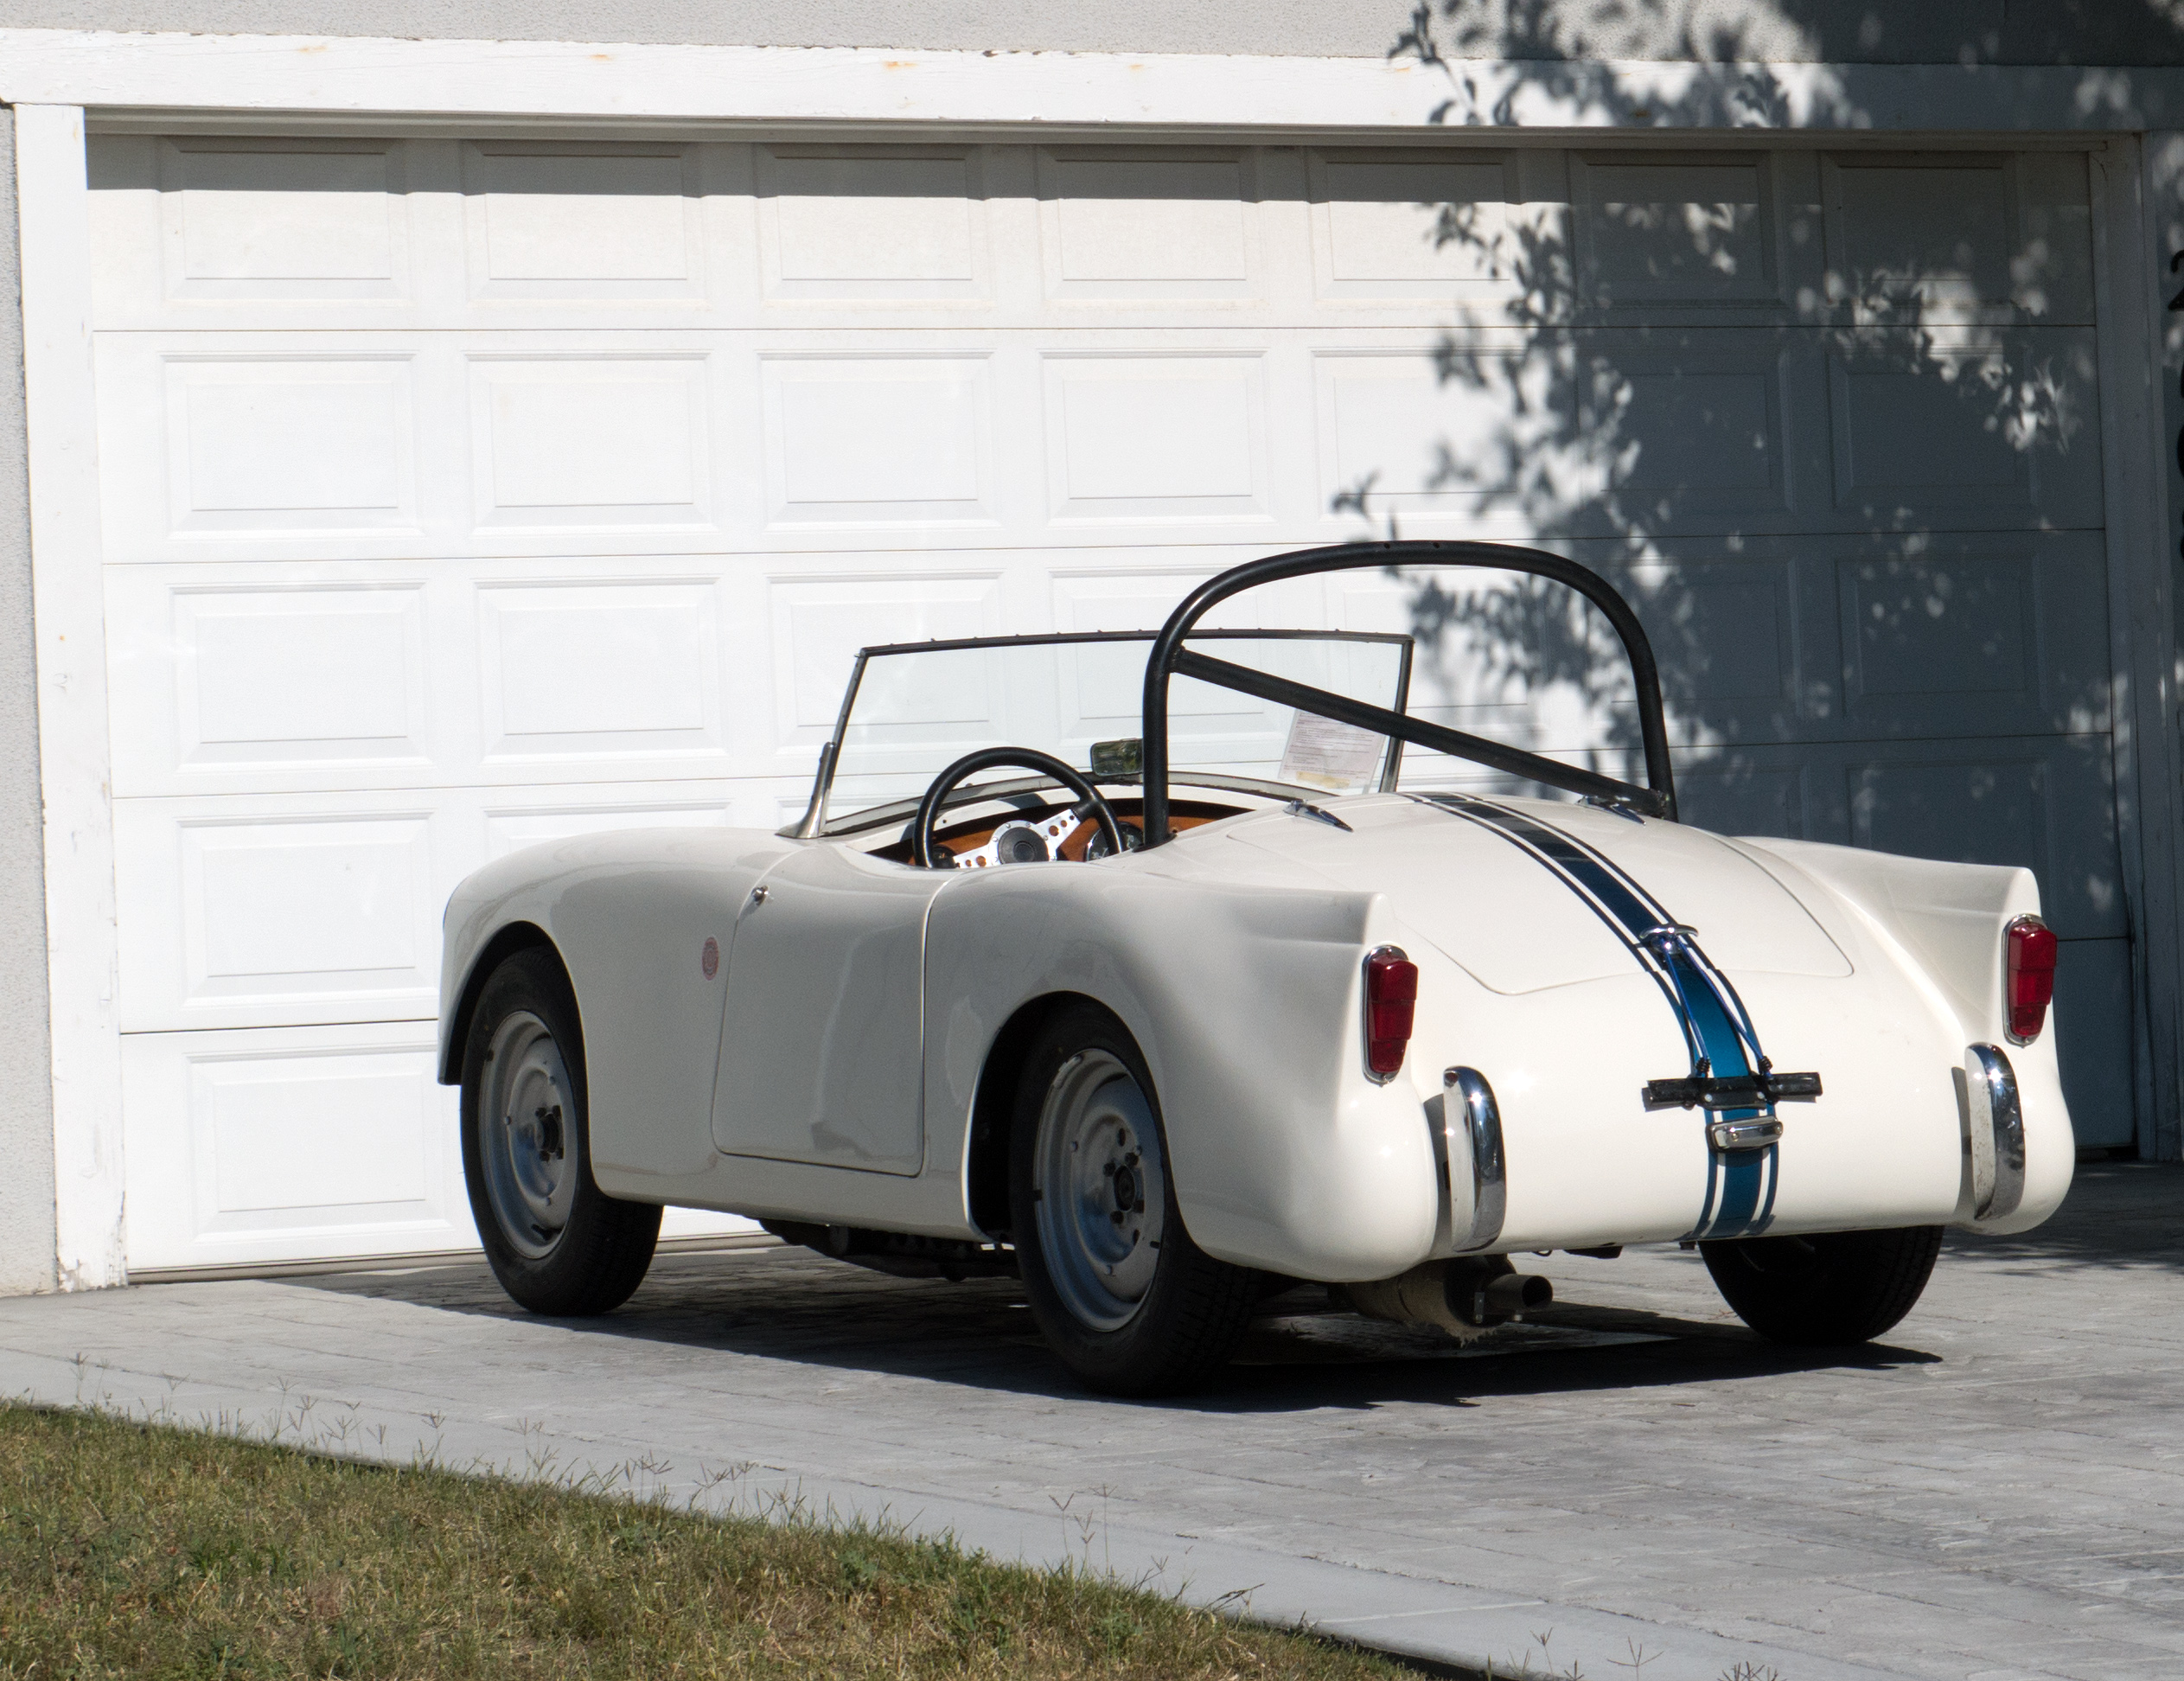
car, automobile, vehicle, classic car, sports car, vintage car, race car, supercar, convertible, fins, sportscar, rollbar, antique car, land vehicle, automobile make, automotive design, luxury vehicle, performance car